Vekkali Amman Temple

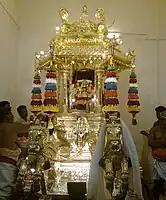
Golden chariot of the temple

The temple priests perform the "puja" (rituals) during festivals and on a daily basis. The temple rituals are performed seven times a day; "Visvarupa" at 5:15 a.m., morning "abhishekam" at 5:30 a.m., "Deepa darisanam" at 6:15 a.m., "Uchikalam" at 12:00 p.m., "Uchikaladeepa" at 1:00 p.m, "Maalai Tharisanam" at 7:00 p.m. and "Ardha Jamam" at 9:00 p.m. Each ritual comprises three steps: "alangaram" (decoration), "naivethyam" (food offering) and "deepa aradanai" (waving of lamps) for Vekkali Amman. The worship is held amidst music with "nagaswaram" (pipe instrument) and "tavil" (percussion instrument), religious instructions in the Vedas (sacred text) read by priests and prostration by worshippers in front of the temple mast. There are weekly, monthly and fortnightly rituals.